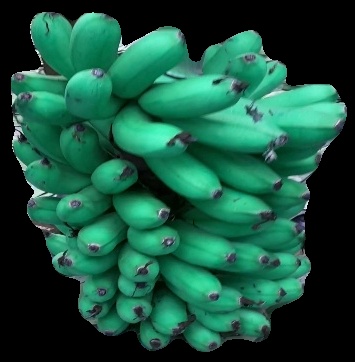
Variety: rasbale
Grade: grade1